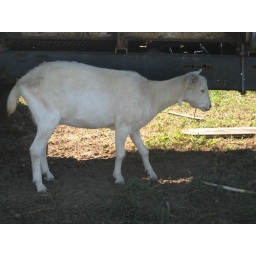
goat under a truck